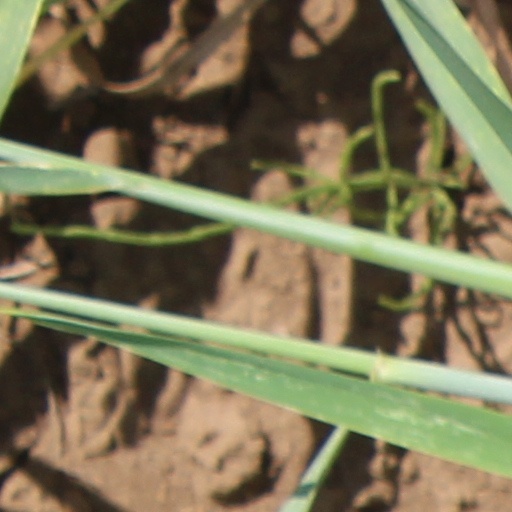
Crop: wheat